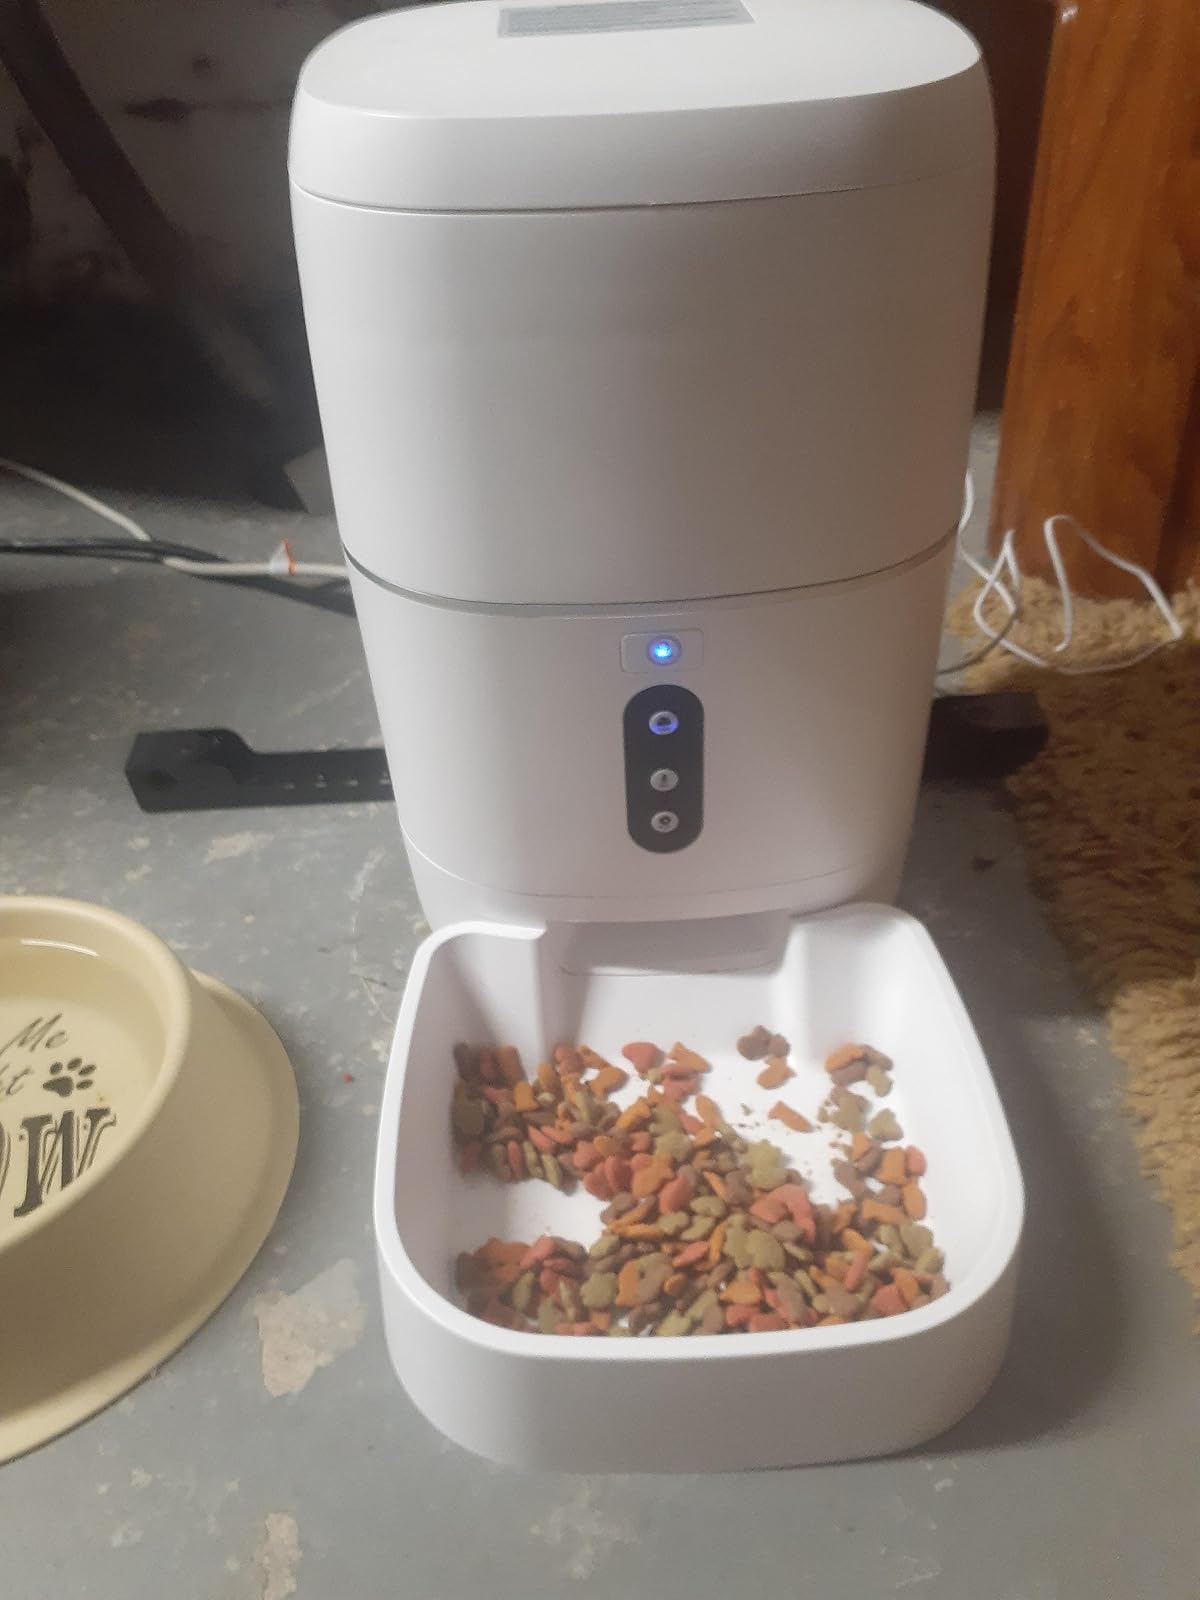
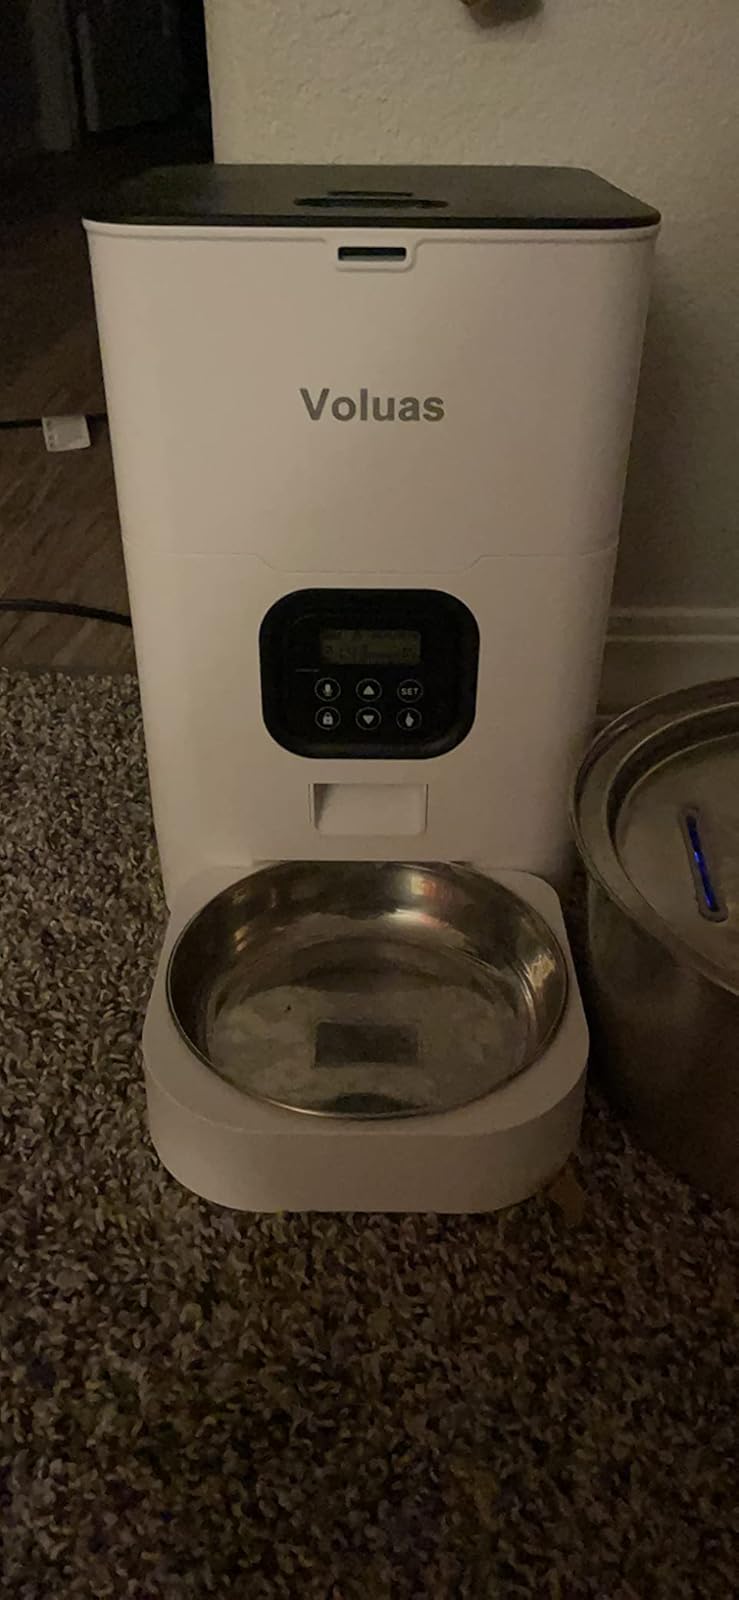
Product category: items_feeder
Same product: no